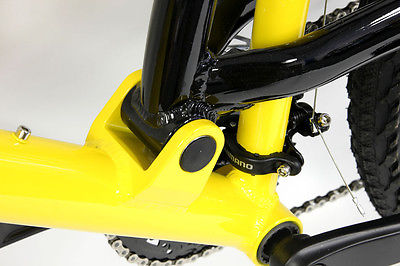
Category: bicycle